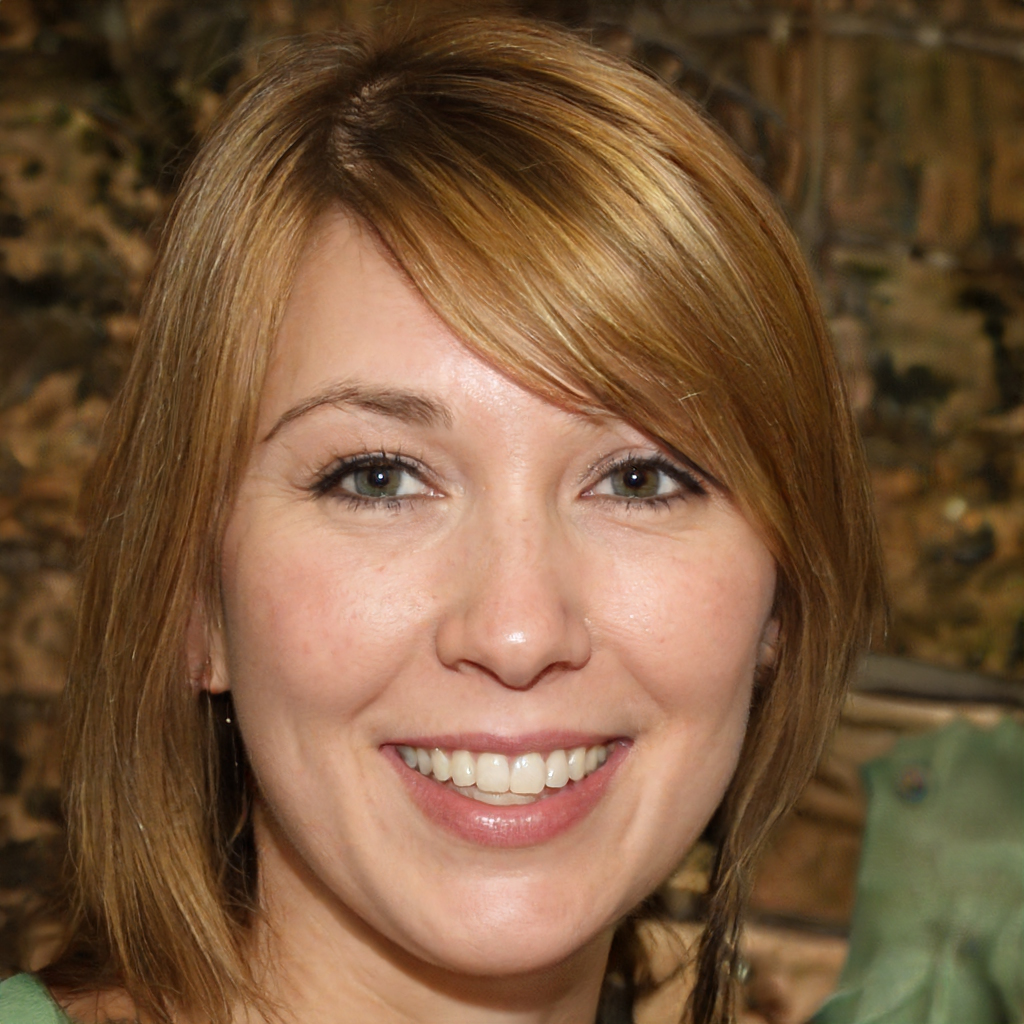
Label: Colored